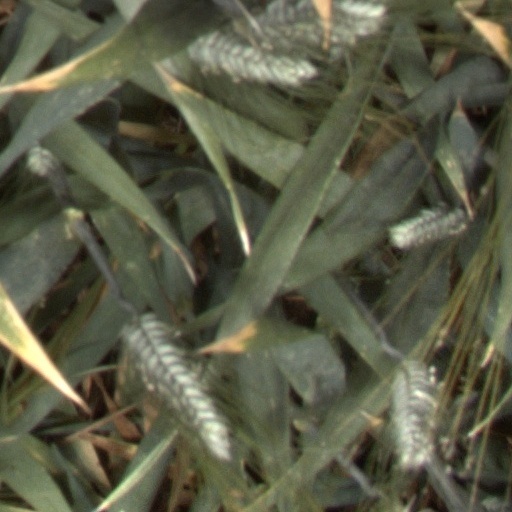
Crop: wheat